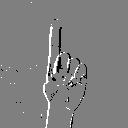
ASL letter: z